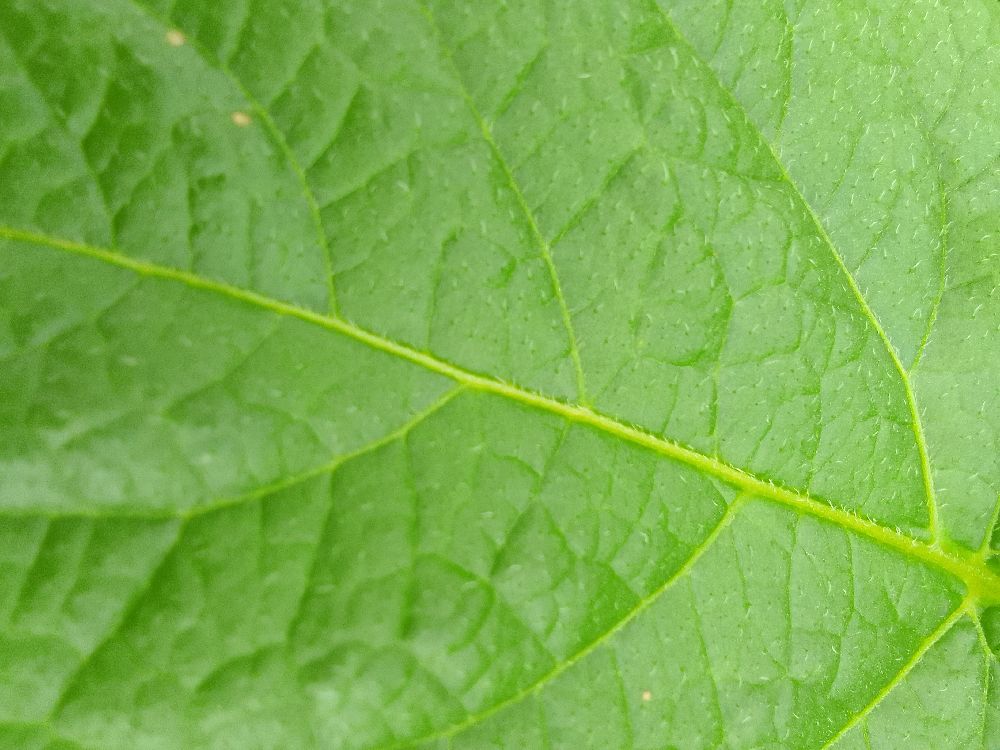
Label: Healthy